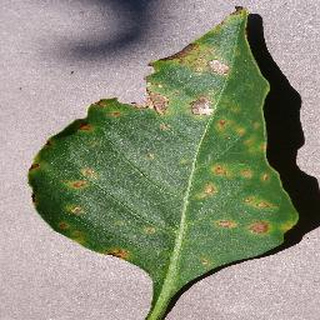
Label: bell_pepper_bacterial_spot